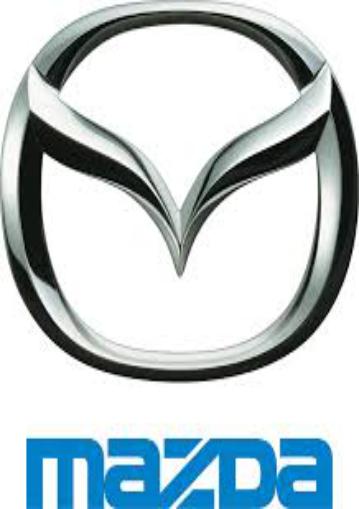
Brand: Mazda
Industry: Transportation